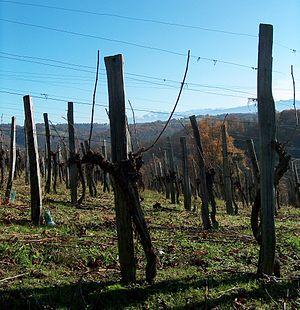
Le jurançon est un vin blanc d'appellation d'origine contrôlée (AOC) du sud-ouest de la France. Son vignoble est situé en Béarn, sur un territoire bien délimité, au sein d'une petite partie du département des Pyrénées-Atlantiques, implanté sur les collines prépyrénéennes entre les villes d'Oloron-Sainte-Marie et de Pau et les deux gaves du même nom.